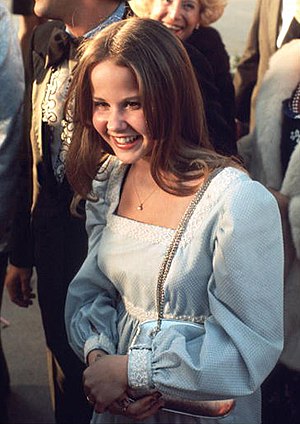
Linda Blair
Linda Blair er en amerikansk skuespiller, der blev verdensberømt som den lille pige, der bliver besat af en dæmon i Eksorcisten.